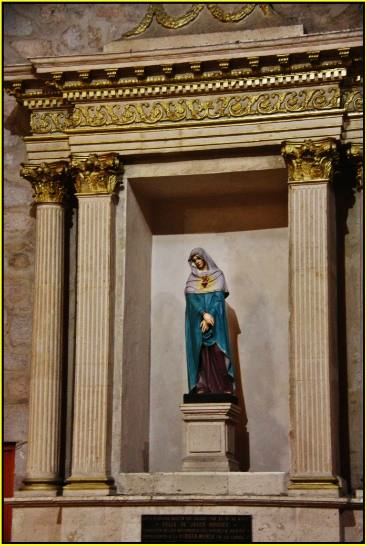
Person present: No